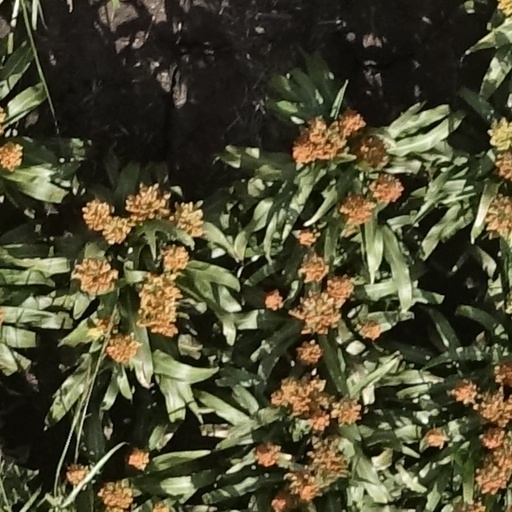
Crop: sorghum